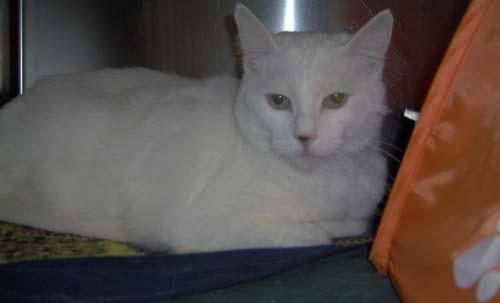
cat